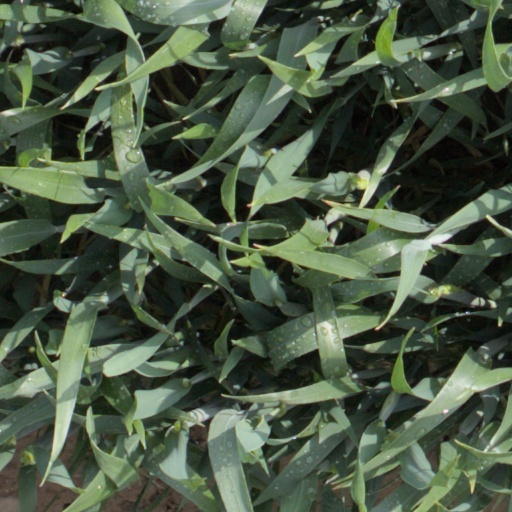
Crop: wheat